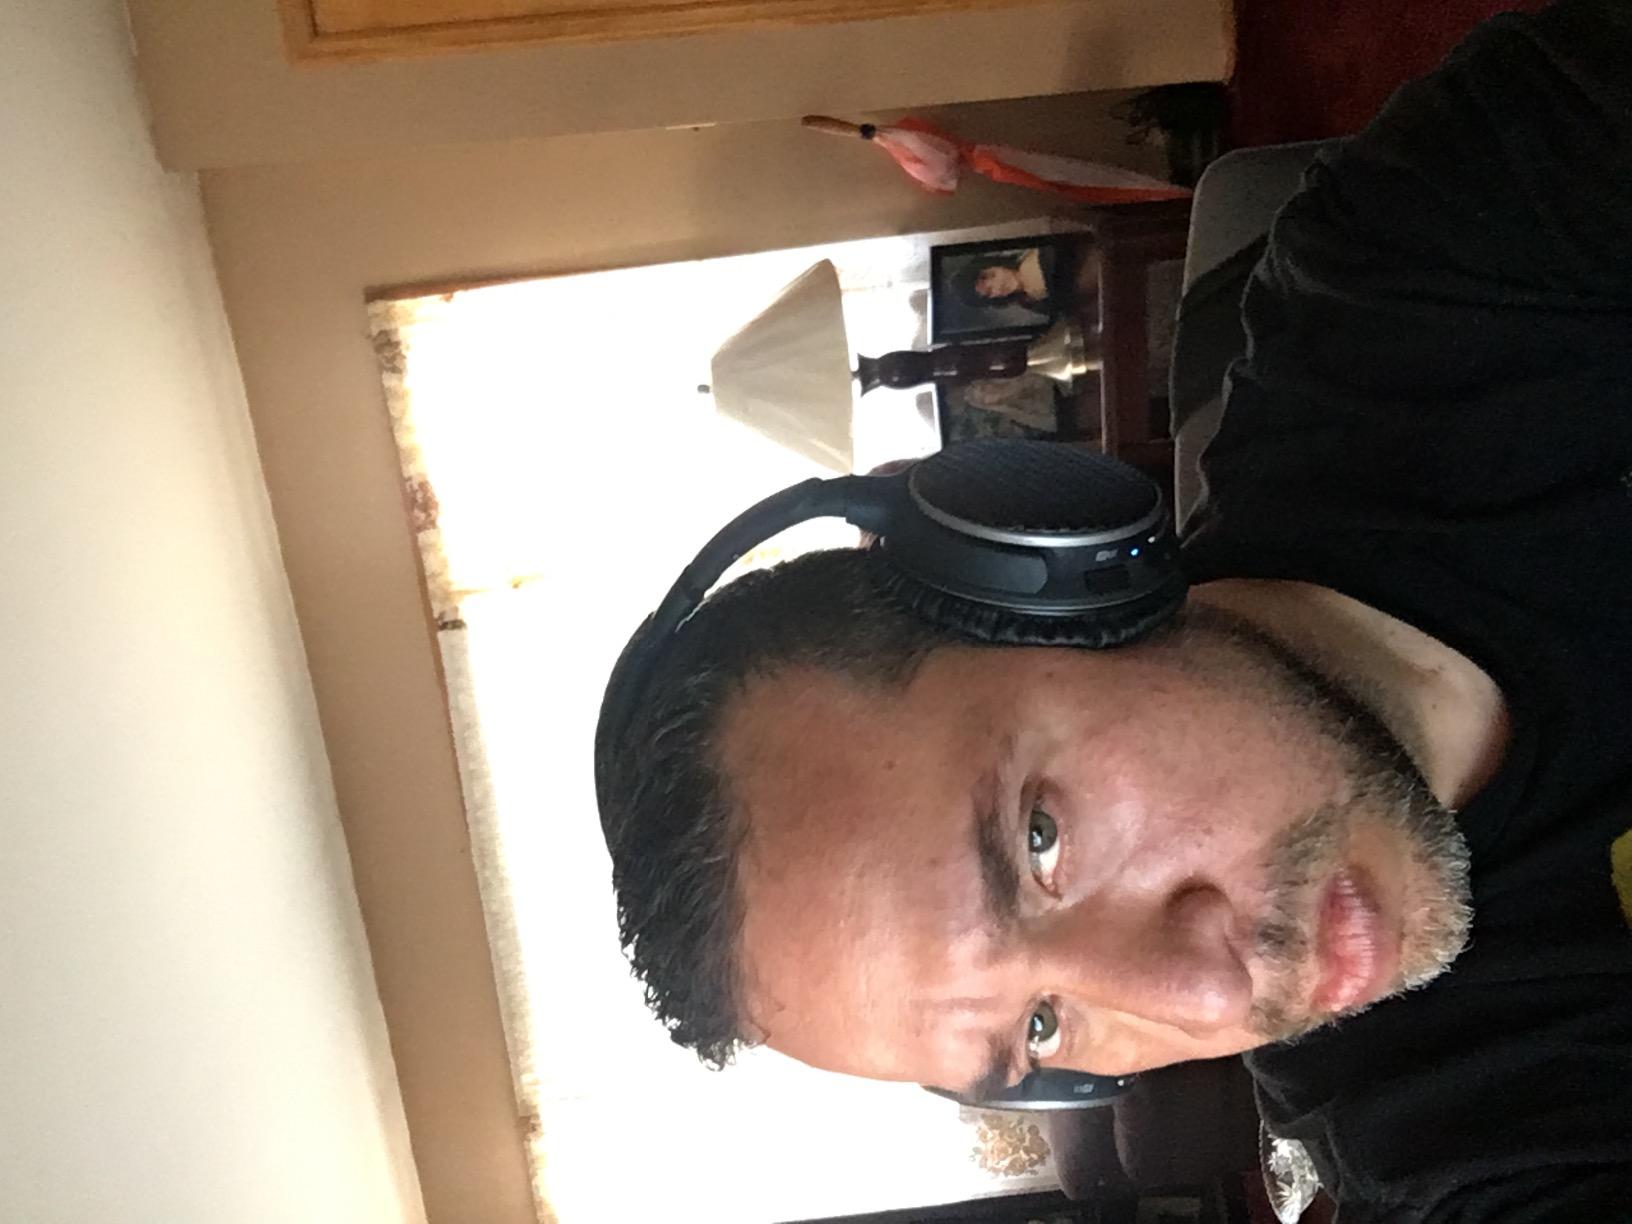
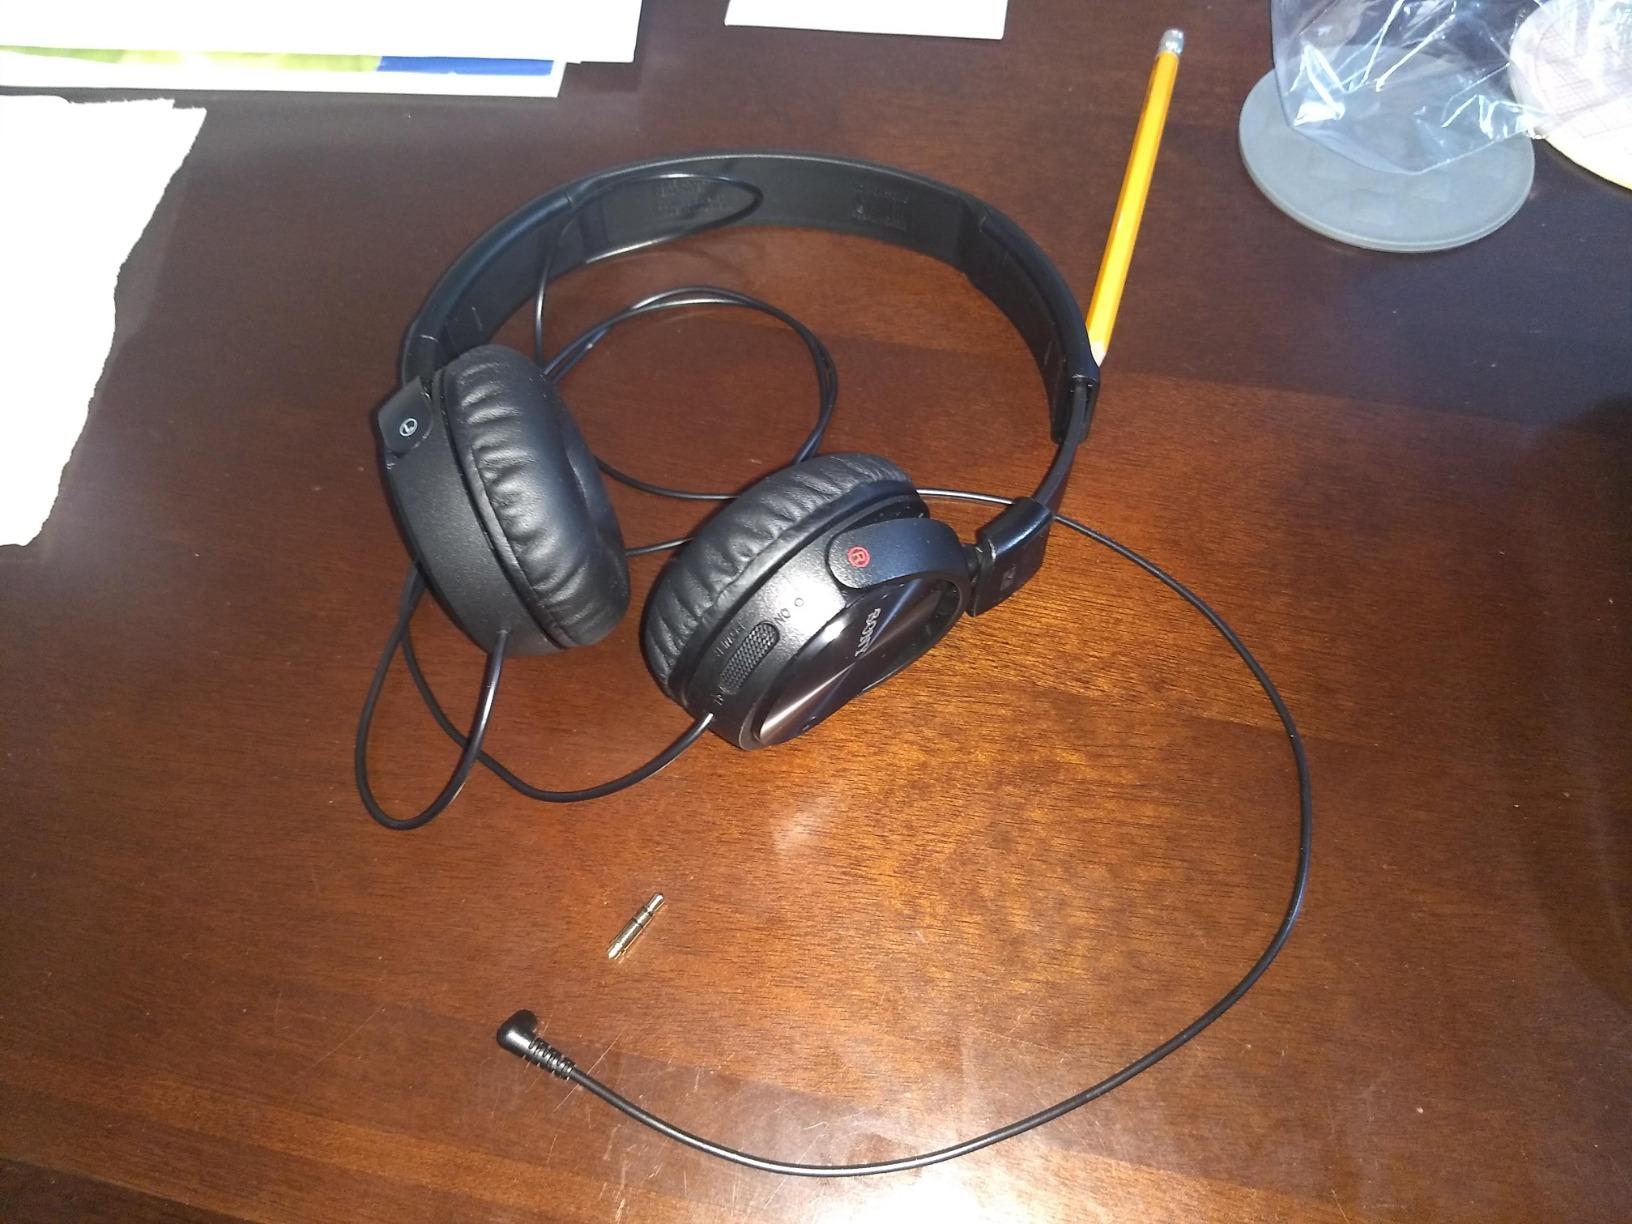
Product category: headphones
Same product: no